John B. Gordon

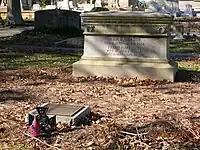
Gordon's grave, Oakland Cemetery, Atlanta, Georgia

Gordon hoped to ease the tensions between the blacks and whites in coastal Georgia, which had a long history of enslaved African-American workers on plantations.